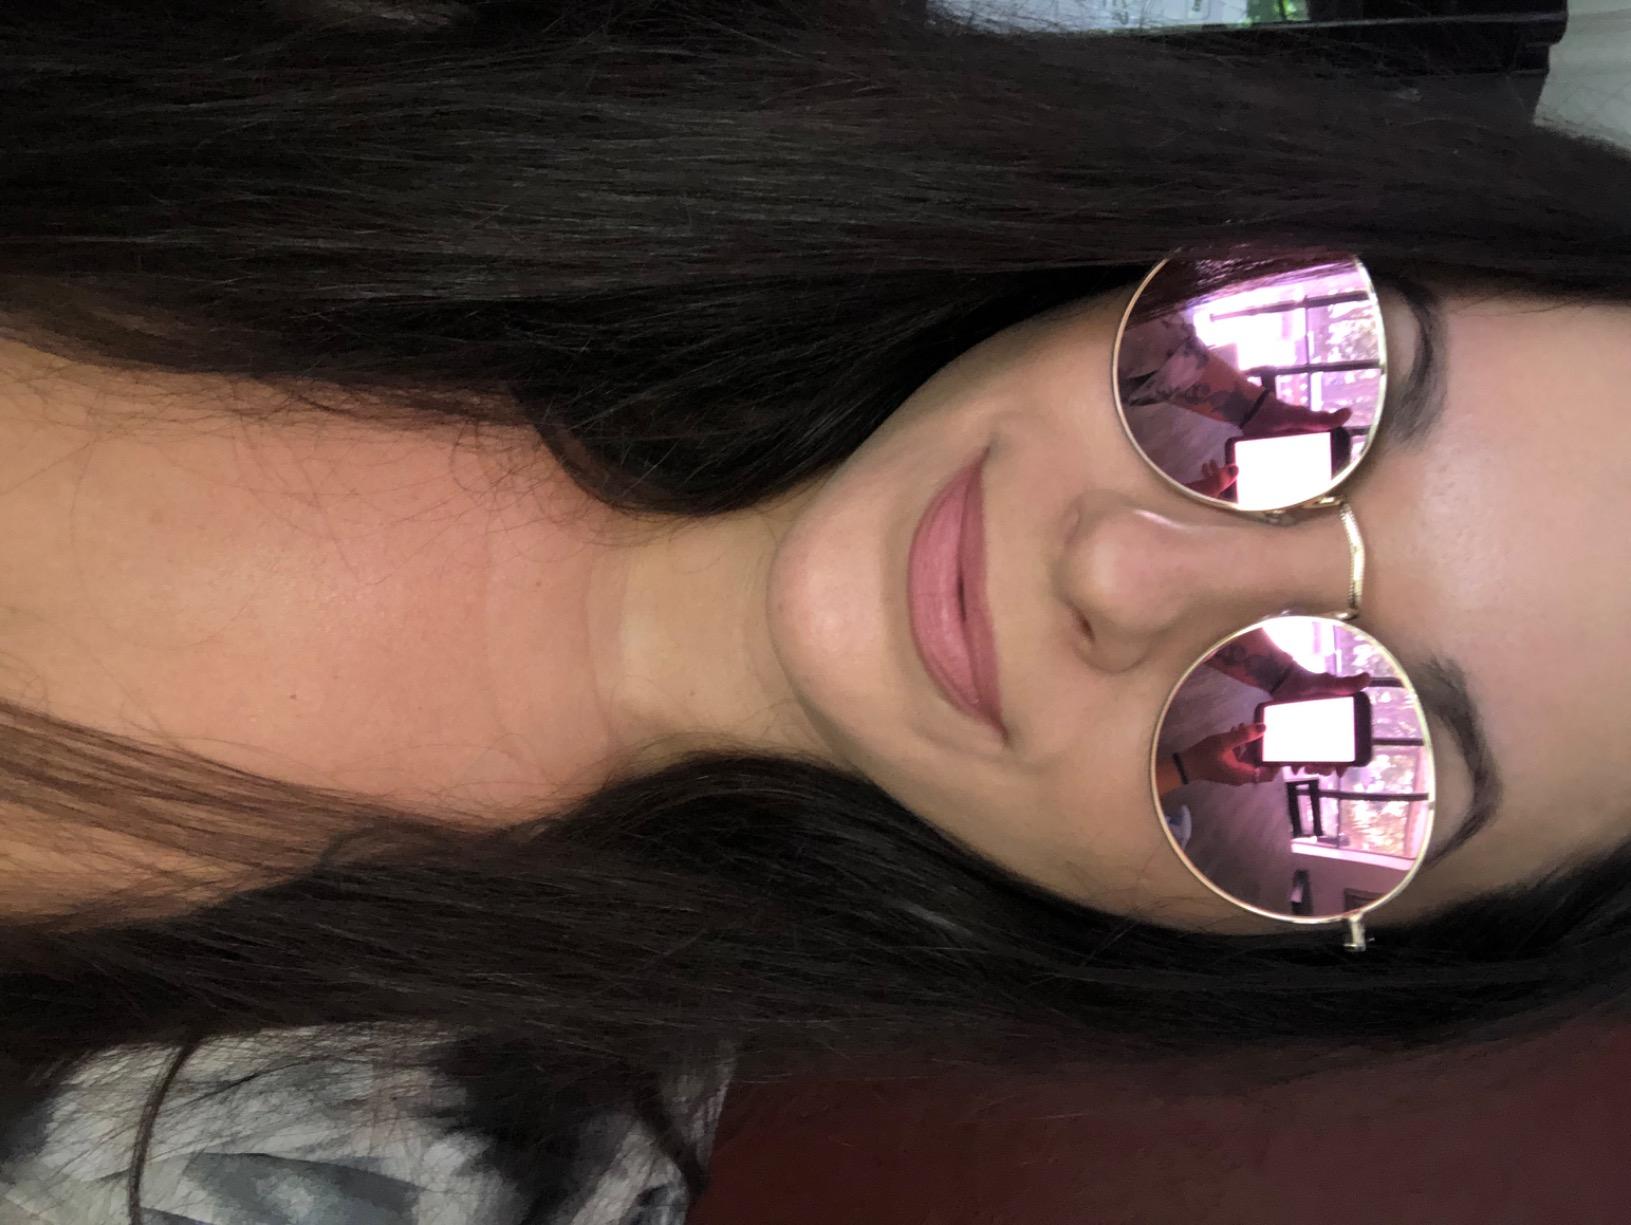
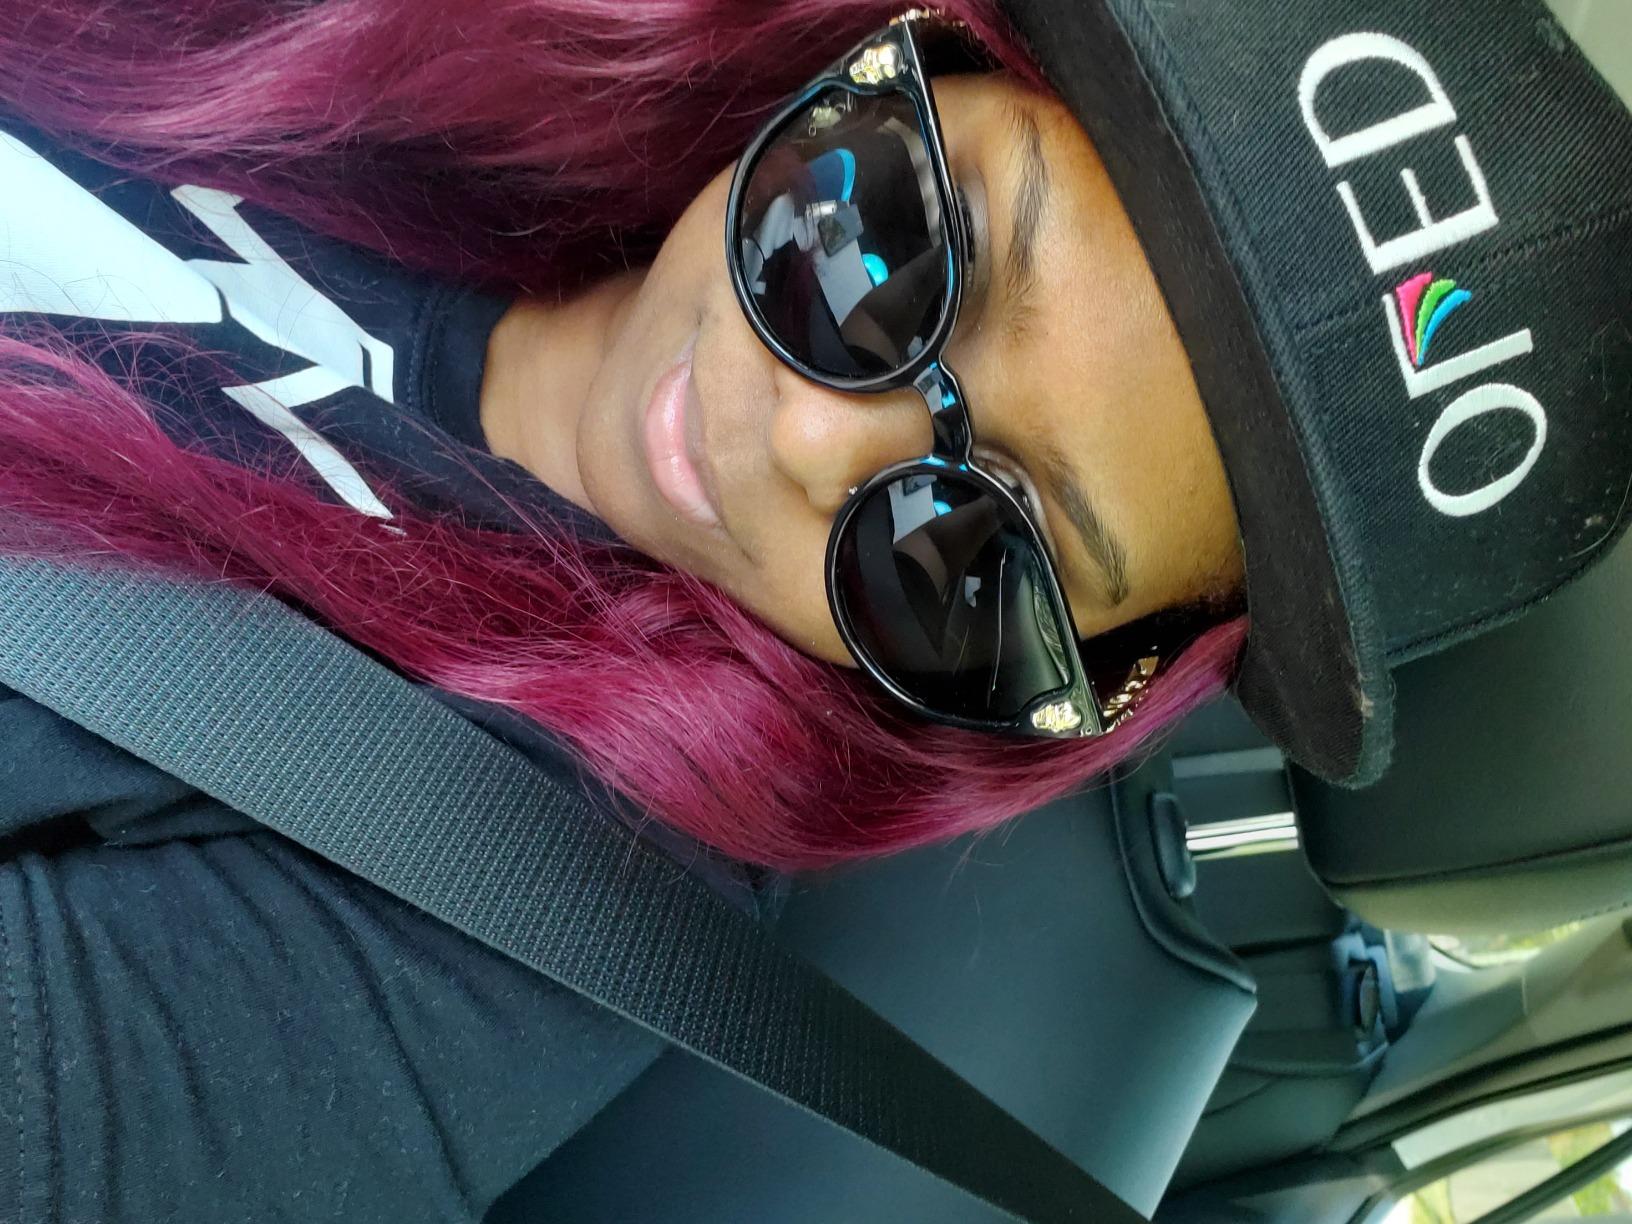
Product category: accessories_sunglasses
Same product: no